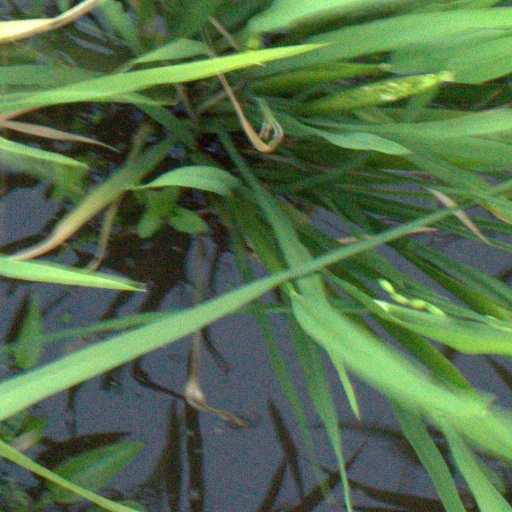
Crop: rice